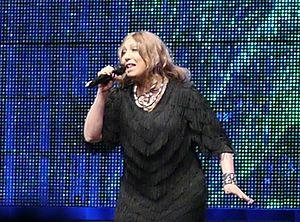
Origa, née le 12 octobre 1970 à Kochenëvo, près de Novossibirsk et décédée le 17 janvier 2015, à Tokyo, est une chanteuse et vocaliste russe. Membre active de l'association des Russes au Japon, elle est aussi co-fondatrice de l'école de langue russe à Tokyo.